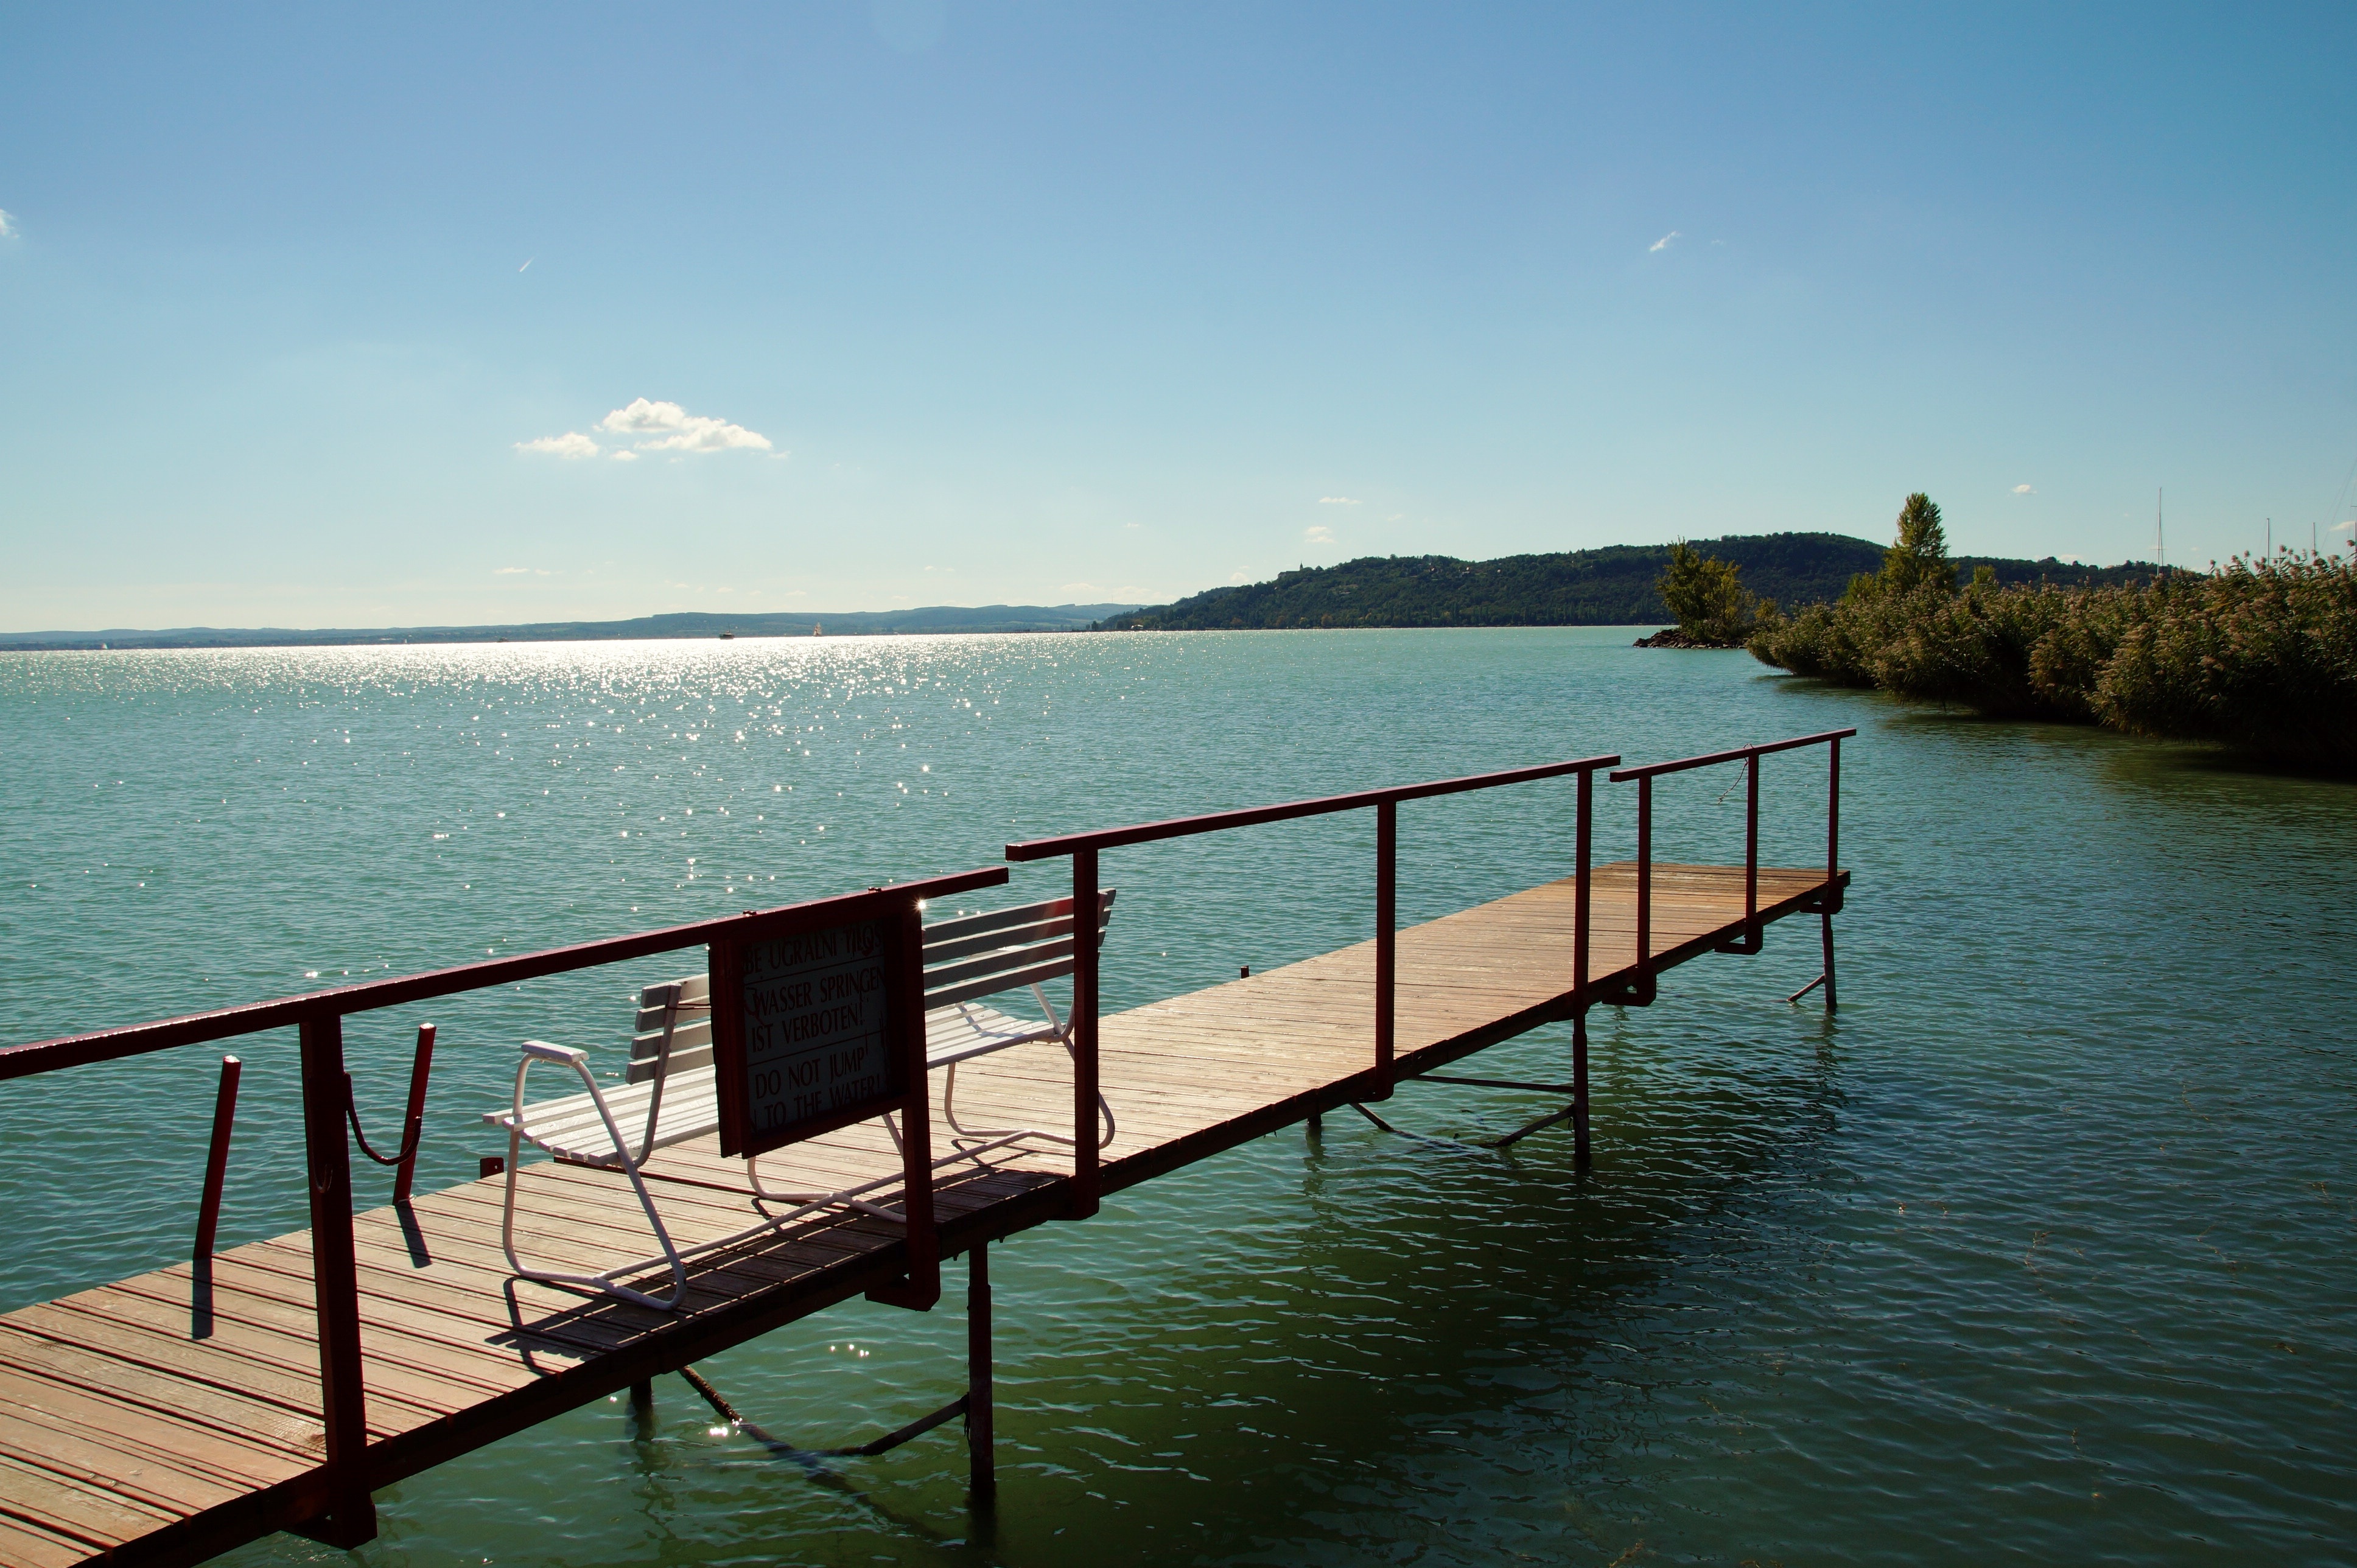
beach, sea, coast, water, ocean, horizon, dock, bridge, bench, shore, lake, pier, summer, vacation, cove, lagoon, bay, reservoir, body of water, holidays, balaton, cape